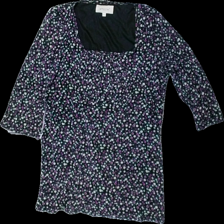
View: front
Type: Top
Category: Ladies
Brand: Not in the list
Brand text on label: The Shirt factory
Colors: Black
Material: 91% Poyester 9% Elastan
Cut: Regular
Size: S
Price range: 50-100
Recommended usage: Reuse